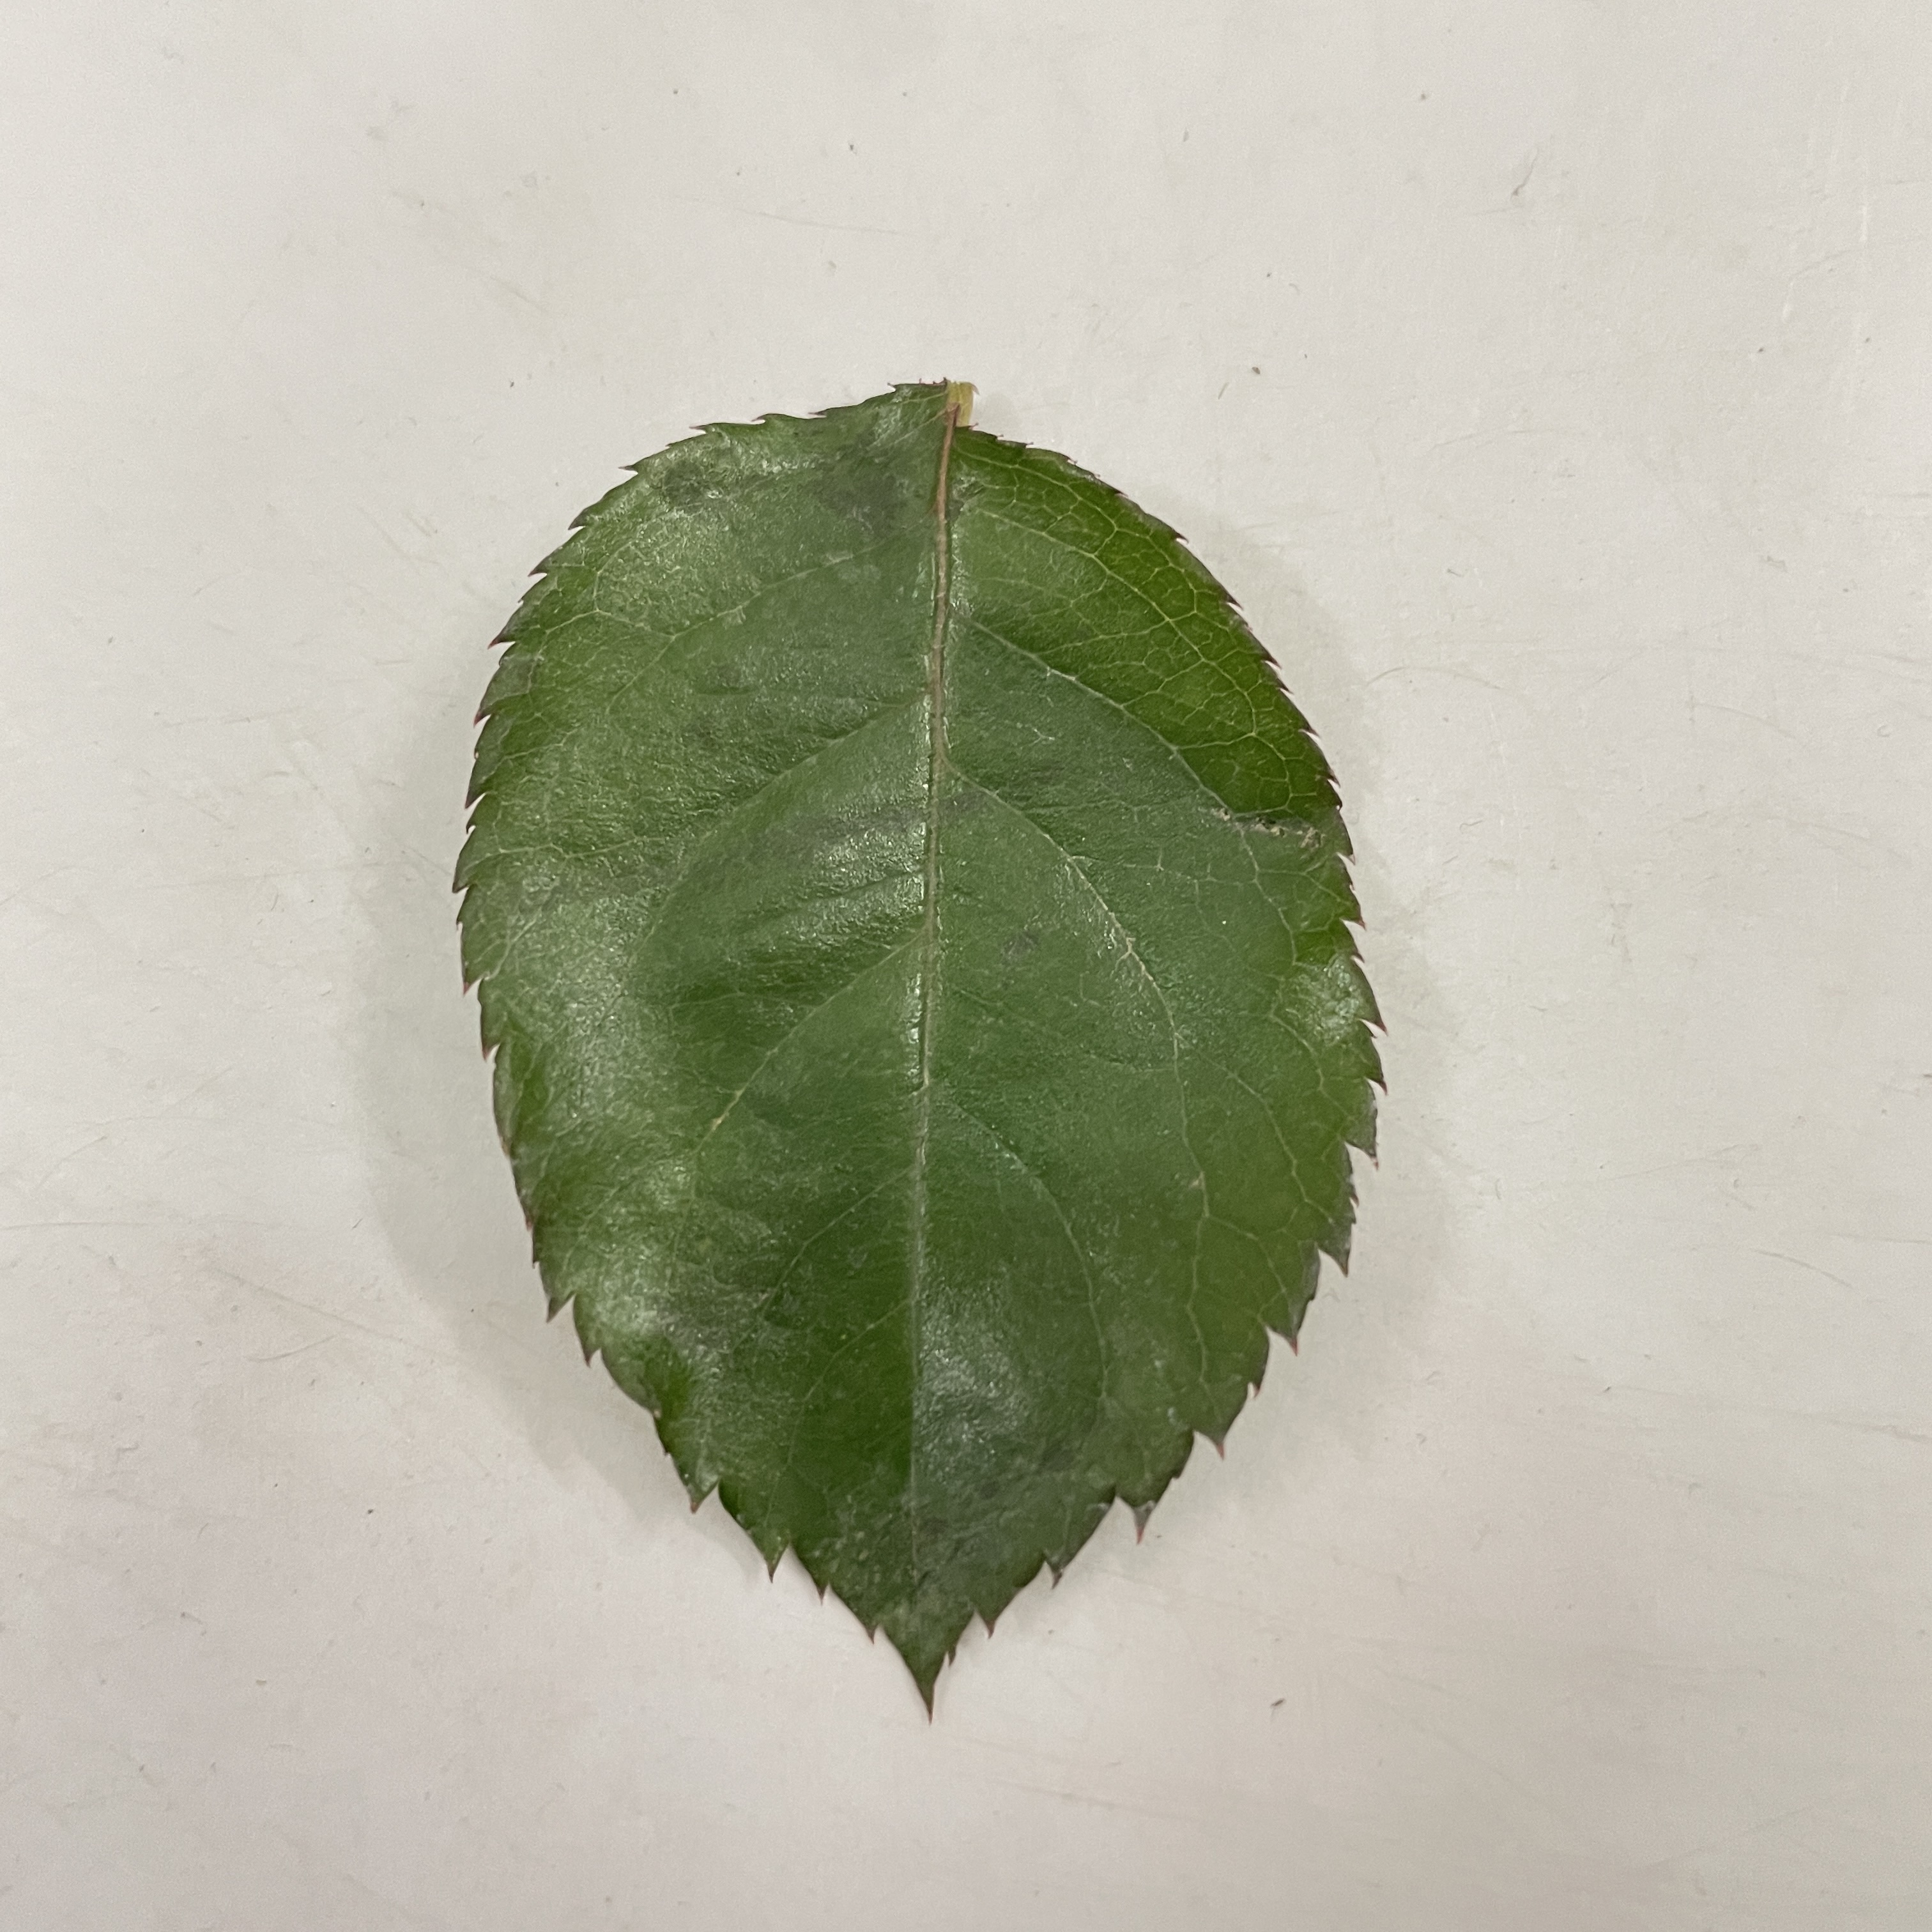
Label: Healthy Leaf